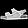
Label: Sandal